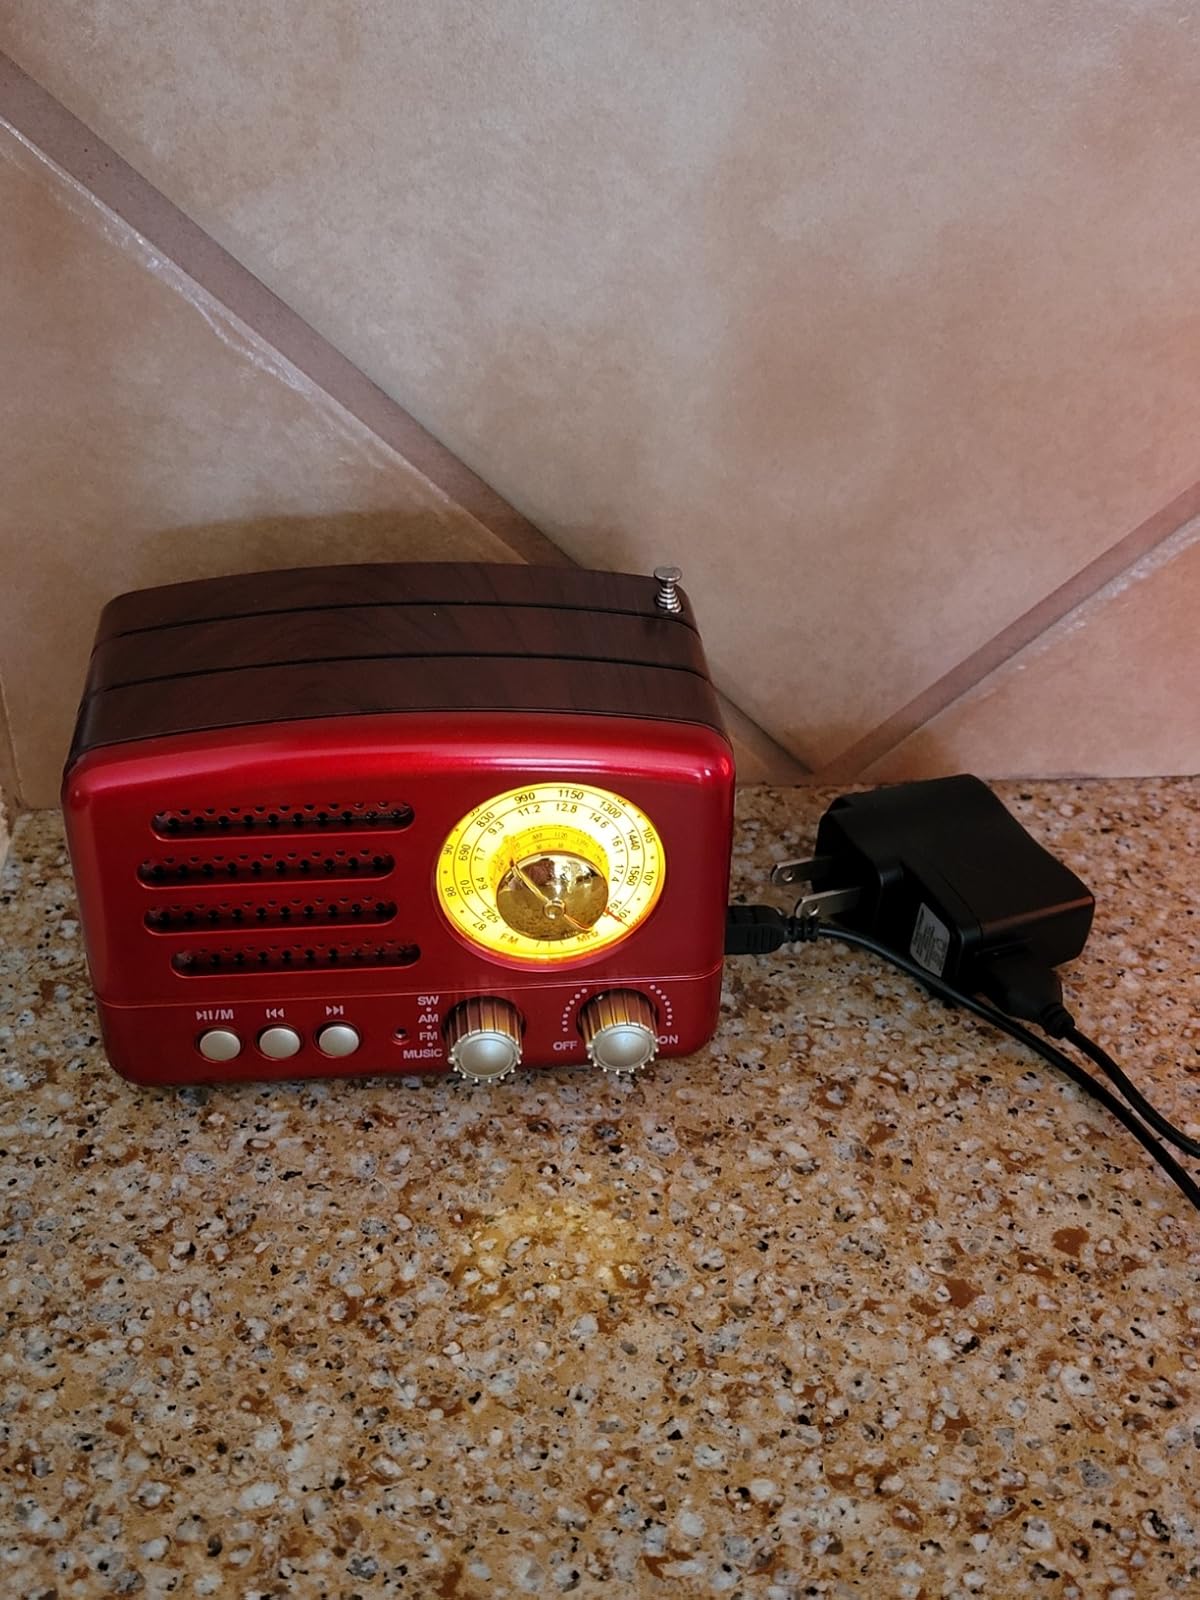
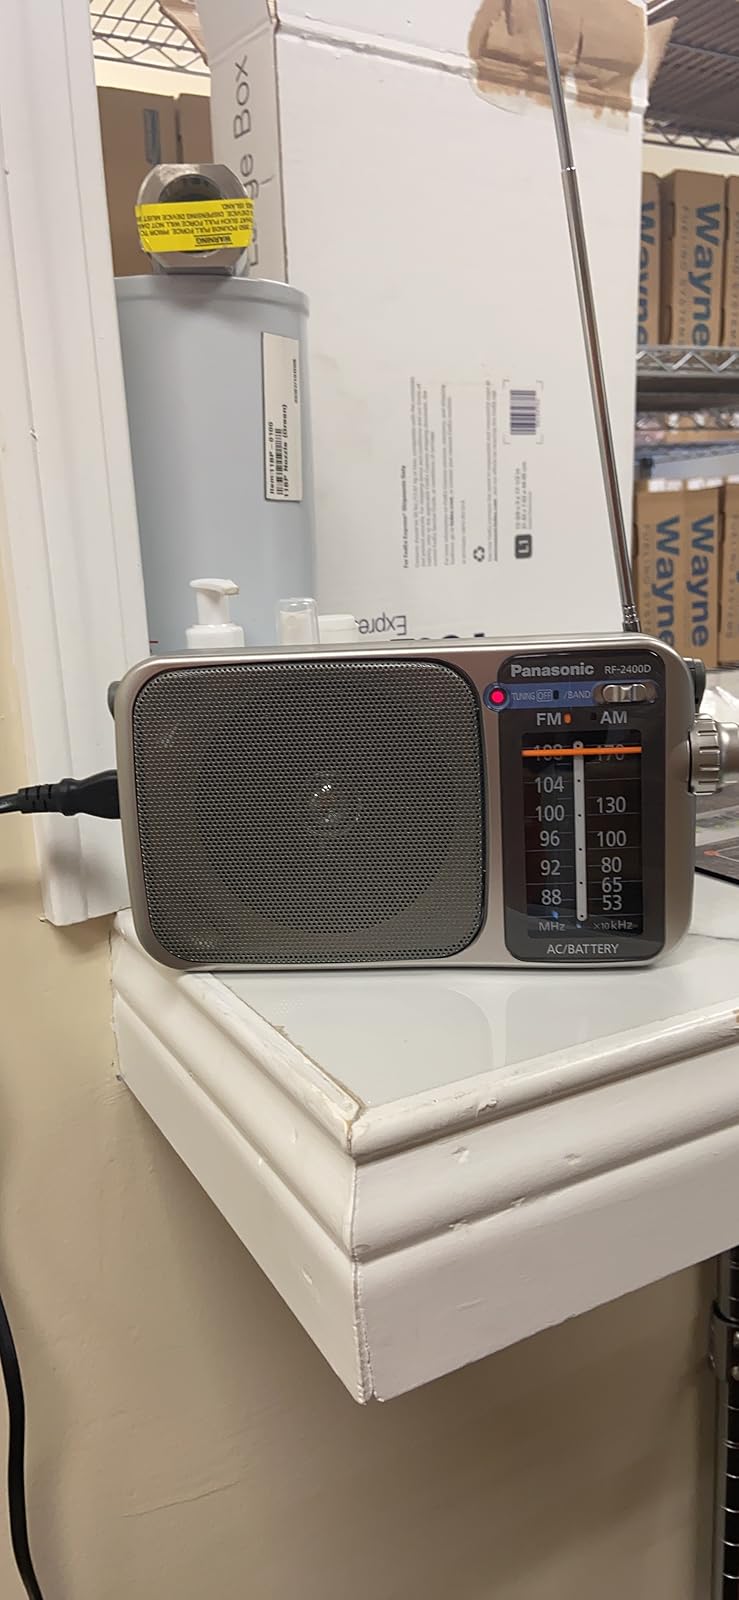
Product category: radio
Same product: no